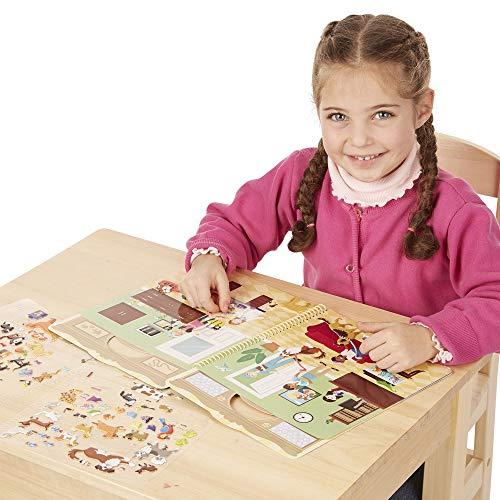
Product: Melissa & Doug Pet Place Puffy Sticker Activity Book (Reusable Puffy Sticker Play Set, 10 Pages, 115 Stickers, Great Gift for Girls and Boys – Best for 4, 5, 6, 7 and 8 Year Olds)
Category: Toys & Games | Arts & Crafts
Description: PET-THEMED PUFFY STICKER PLAY SET: The Melissa and Doug Pet Place Puffy Sticker Activity Book includes 115 reusable puffy stickers and features 10 pages of backgrounds with pet themes.
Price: $6.22
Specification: ProductDimensions:0.2x8.5x11.5inches|ItemWeight:5.6ounces|ShippingWeight:5.6ounces(Viewshippingratesandpolicies)|DomesticShipping:ItemcanbeshippedwithinU.S.|InternationalShipping:ThisitemcanbeshippedtoselectcountriesoutsideoftheU.S.LearnMore|ASIN:B016B6DJSQ|Itemmodelnumber:9429|Manufacturerrecommendedage:4-8years